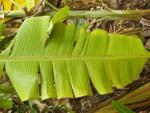
Label: xamthomonas